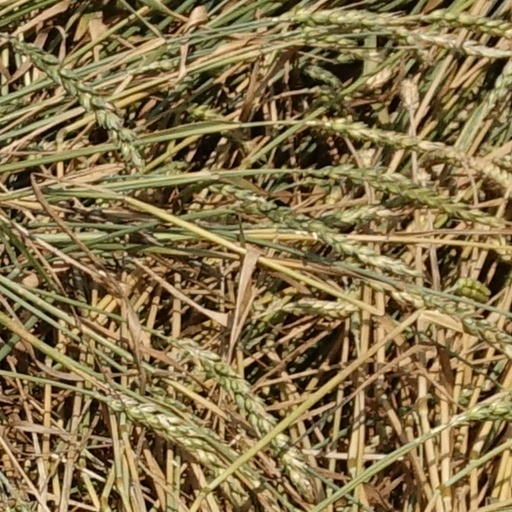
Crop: wheat